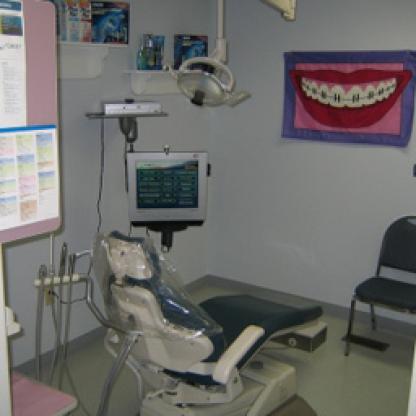
Scene: Indoor